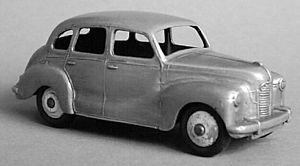
L' A40 Devon quatre portes sont des automobiles qui ont été commercialisées par Austin entre 1947 et 1952 – la première berline de l'après-guerre à être produite par Austin – mettant en vedette un mélange d'anciennes et de nouvelles technologies. Elles furent présentées à la presse britannique au salon Automobile de Paris, le 22 octobre 1947, qui a immédiatement exprimé sa déception à l'égard de l'aspect conservateur de la voiture. Plus de 450 000 exemplaires ont été construits avant le remplacement du modèle en 1952 par l'Austin A40 Somerset.